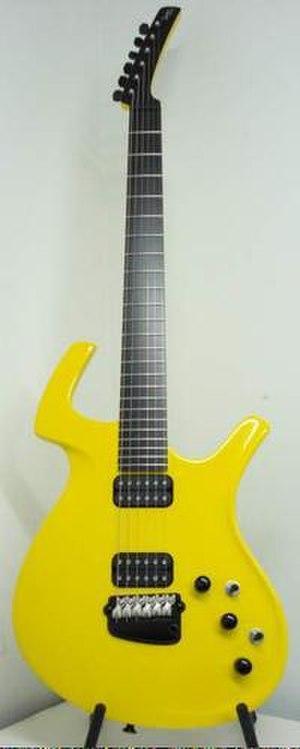
Parker Guitars est un fabricant américain de guitares électriques et de guitares basses, fondé en 1993 par le luthier Ken Parker. Les guitares Parker ont une forme caractéristique, et ont la particularité d'être d'une grande légèreté et d'utiliser des matériaux composites en supplément du bois. Le modèle le plus célèbre est la Parker Fly.